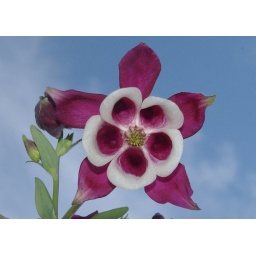
columbine volunteer in one of my flower beds